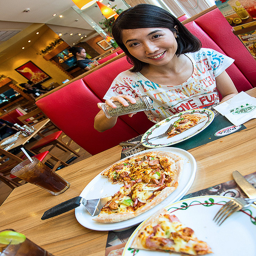
a woman is sitting in front of a plate of food
The girl is sprinkling something on her slice of pizza.
A young woman is putting a seasoning on her pizza at a table in a restaurant.
A woman seated at booth restaurant table, smiling and holding seasoning shaker over plate with slice of pizza, with a pan of pizza, another plate of pizza, and sodas in glasses on table.
A woman putting pepper on her slice of pizza at a restaurant.